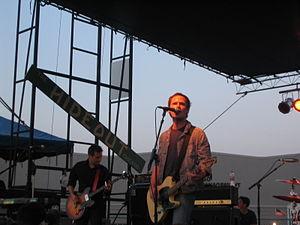
Girls Against Boys en 2006.
Girls Against Boys est un groupe de rock indépendant américain, originaire de Washington, D.C.. Leur style se caractérise par la présence de deux basses et par un chant grave.